Kalani Oceanside Retreat

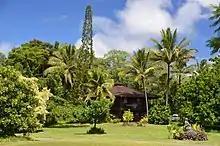
Northeastern part of the main campus with Hale ʻĀina

Kalani Oceanside Retreat is a non-profit retreat center occupying a 120-acre compound located in the Puna District of the Big Island of Hawai'i. Kalani hosts residential workshops, sponsors community arts programs, special events programs, and provides lodging and meals for guests. The retreat center oversees volunteer, sabbatical, and visiting artist educational programs. It also houses a sustainable community of residents in an eco-village.